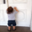
Label: boy